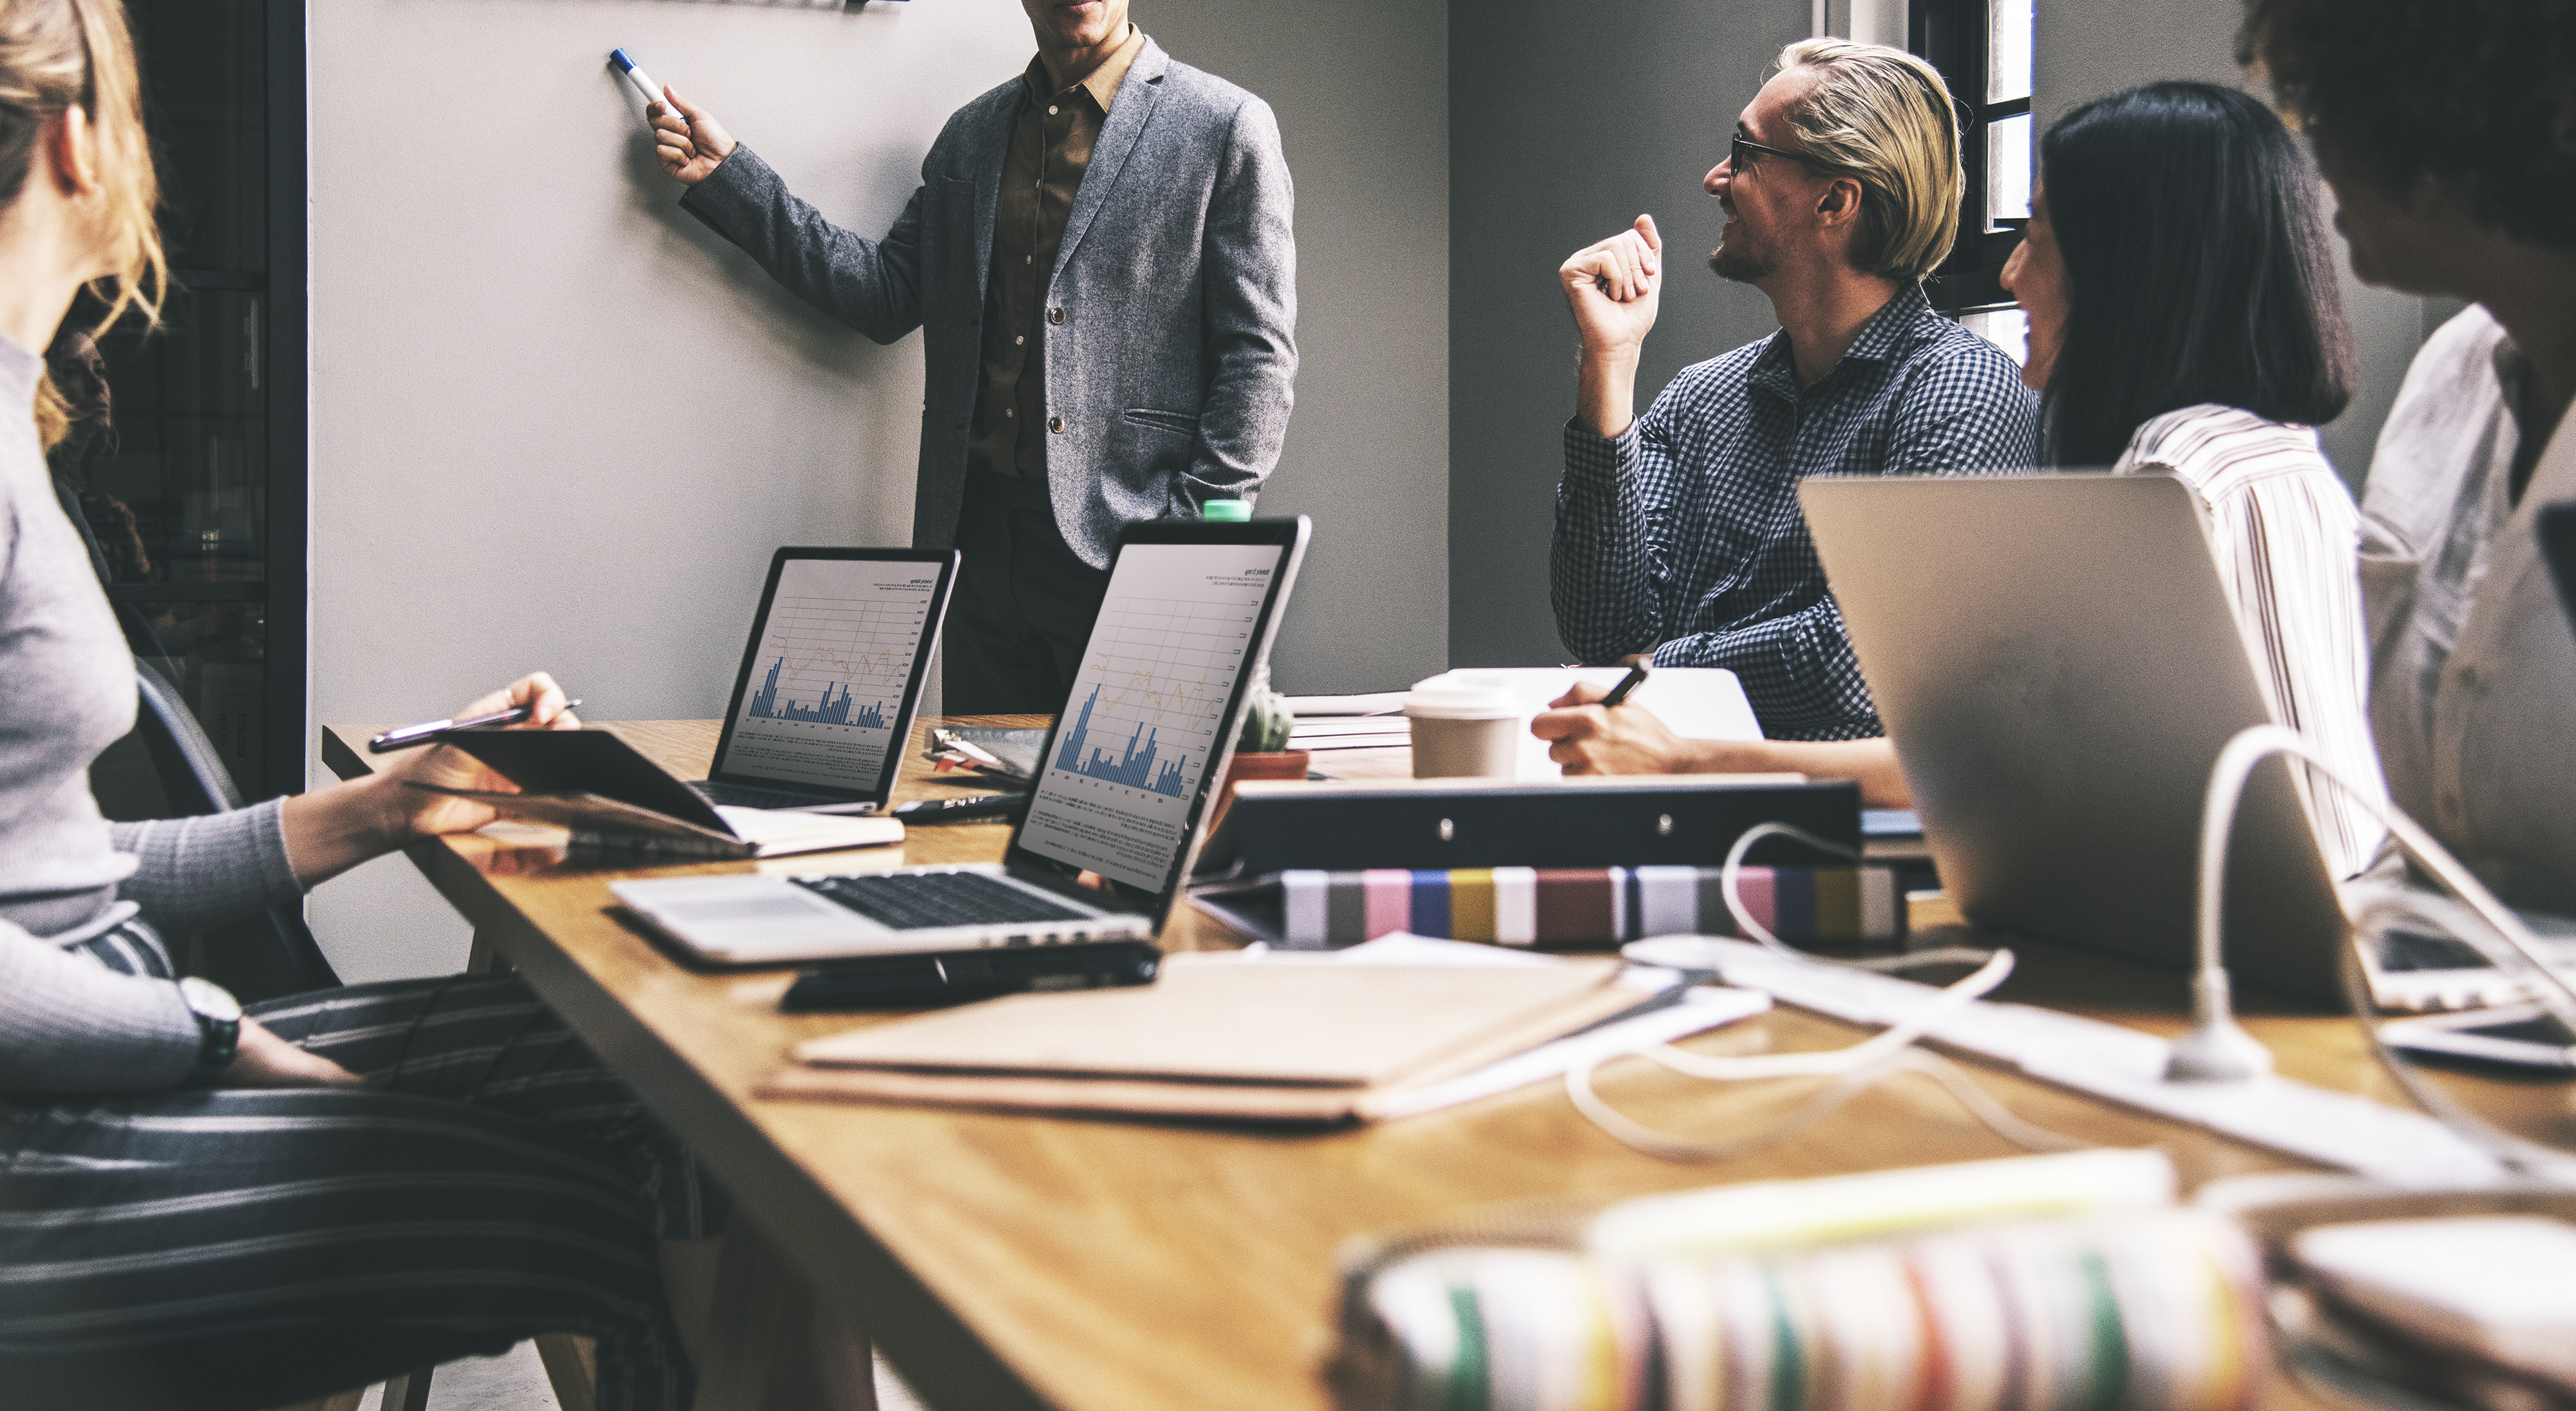
achievement, american, analysis, brainstorming, business, caucasian, cheerful, collaboration, colleagues, computer, development, digital device, discussion, diverse, earnings, economic, economy, entrepreneur, european, expansion, finance, financial, future, goals, growth, improvement, income, investment, laptop, man, marketing, meeting, notebook, people, plan, price, profit, report, startup, stock, strategy, success, summary, talking, target, team, teamwork, trend, westerner, woman, work, communication, job